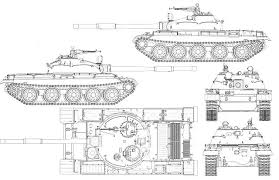
Label: Tank